2011 census of India

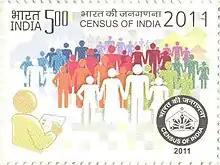
Postage stamp dedicated to the 2011 census of India

The 2011 census of India or the 15th Indian census was conducted in two phases, house listing and population enumeration. The House listing phase began on 1 April 2010 and involved the collection of information about all buildings. Information for National Population Register (NPR) was also collected in the first phase, which will be used to issue a 12-digit unique identification number to all registered Indian residents by Unique Identification Authority of India. The second population enumeration phase was conducted between 9 and 28 February 2011. Census has been conducted in India since 1872 and 2011 marks the first time biometric information was collected. According to the provisional reports released on 31 March 2011, the Indian population increased to 1.21 billion with a decadal growth of 17.70%. Adult literacy rate increased to 74.04% with a decadal growth of 9.21%. The motto of the census was "Our Census, Our Future".